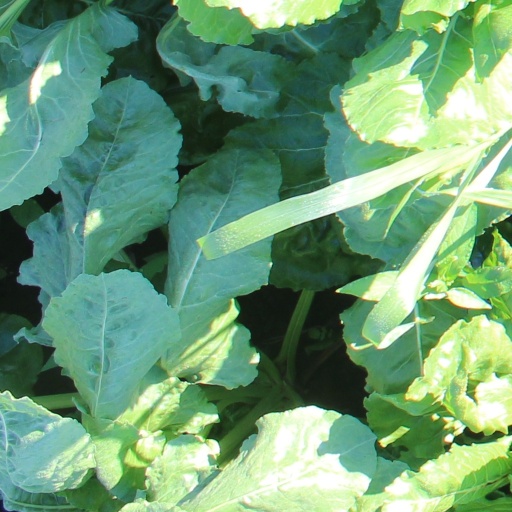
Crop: sugar beet